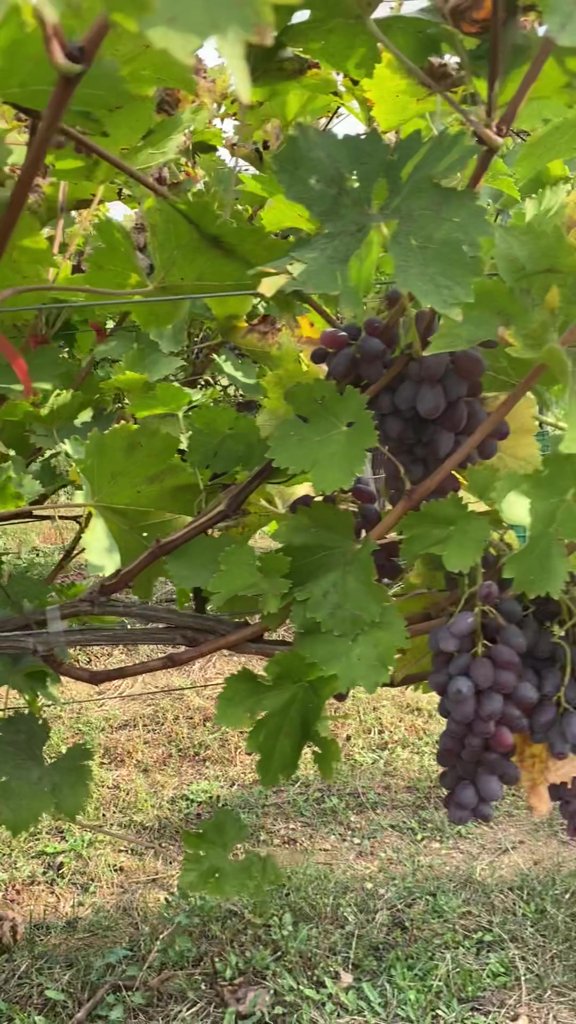
Berries visible: 98
Grape clusters: 3